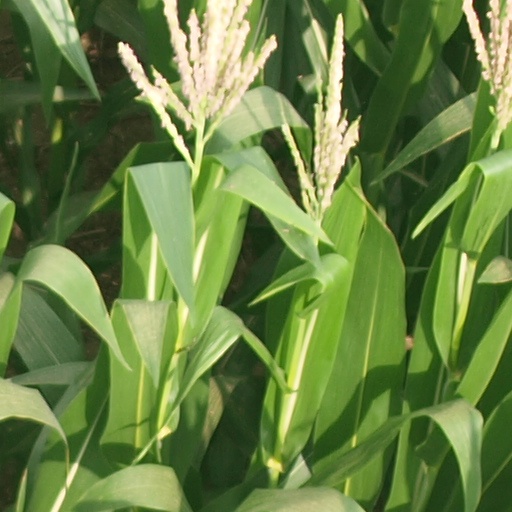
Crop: maize; corn